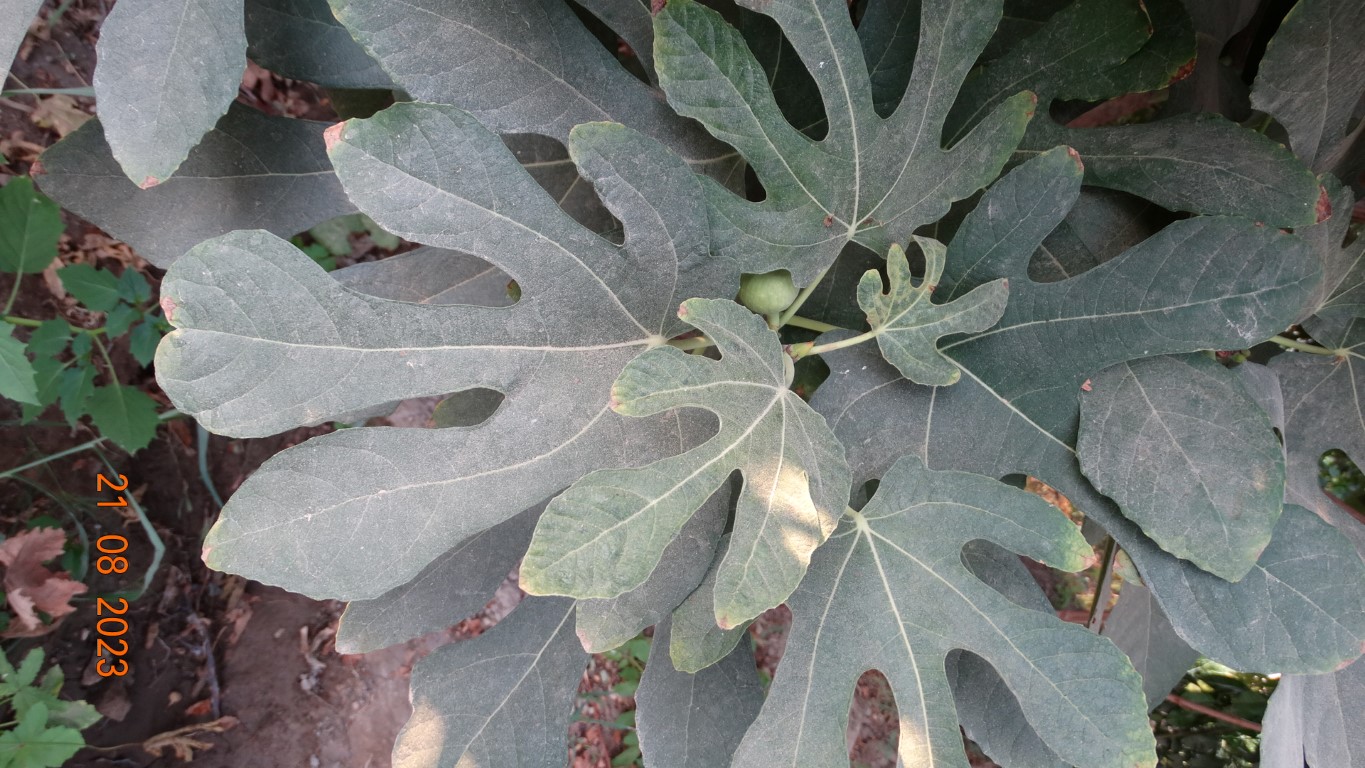
Label: infected